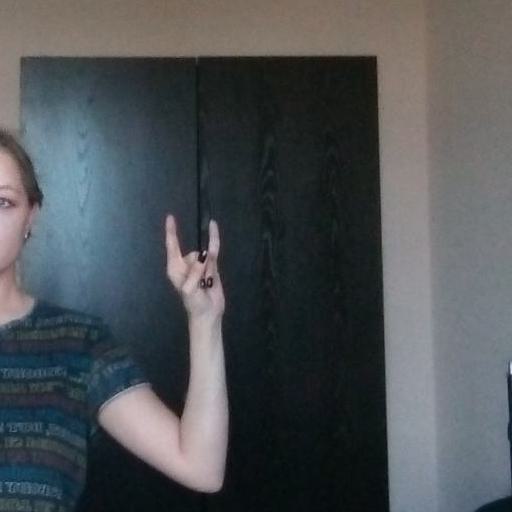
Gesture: rock